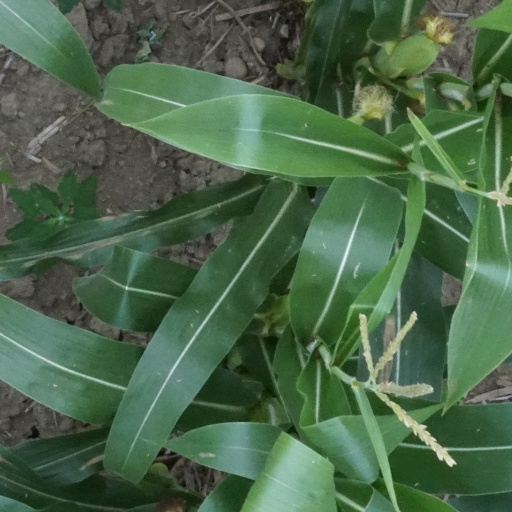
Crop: maize; corn